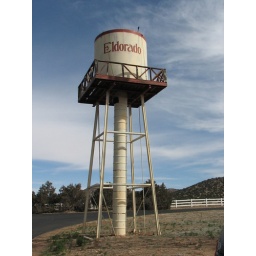
Taken APR 10, 2009 in Eldorado at Santa Fe, NM . Eldorado water tower